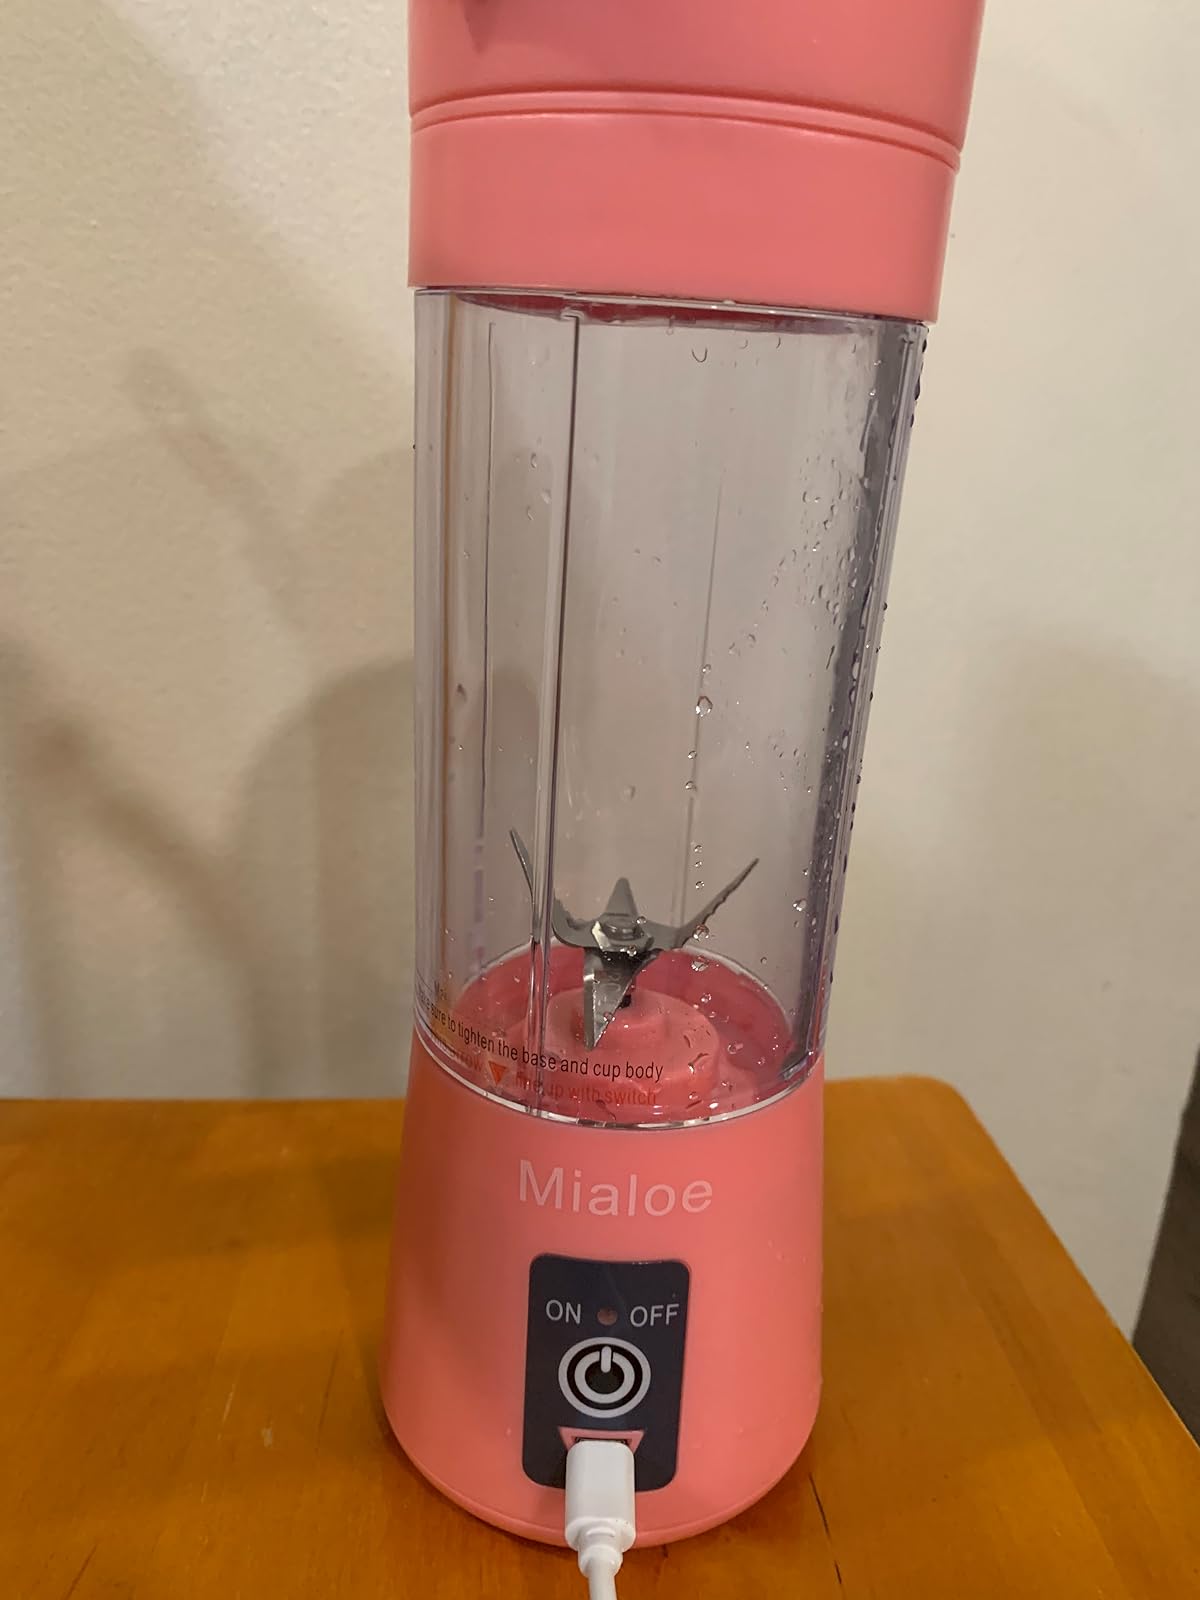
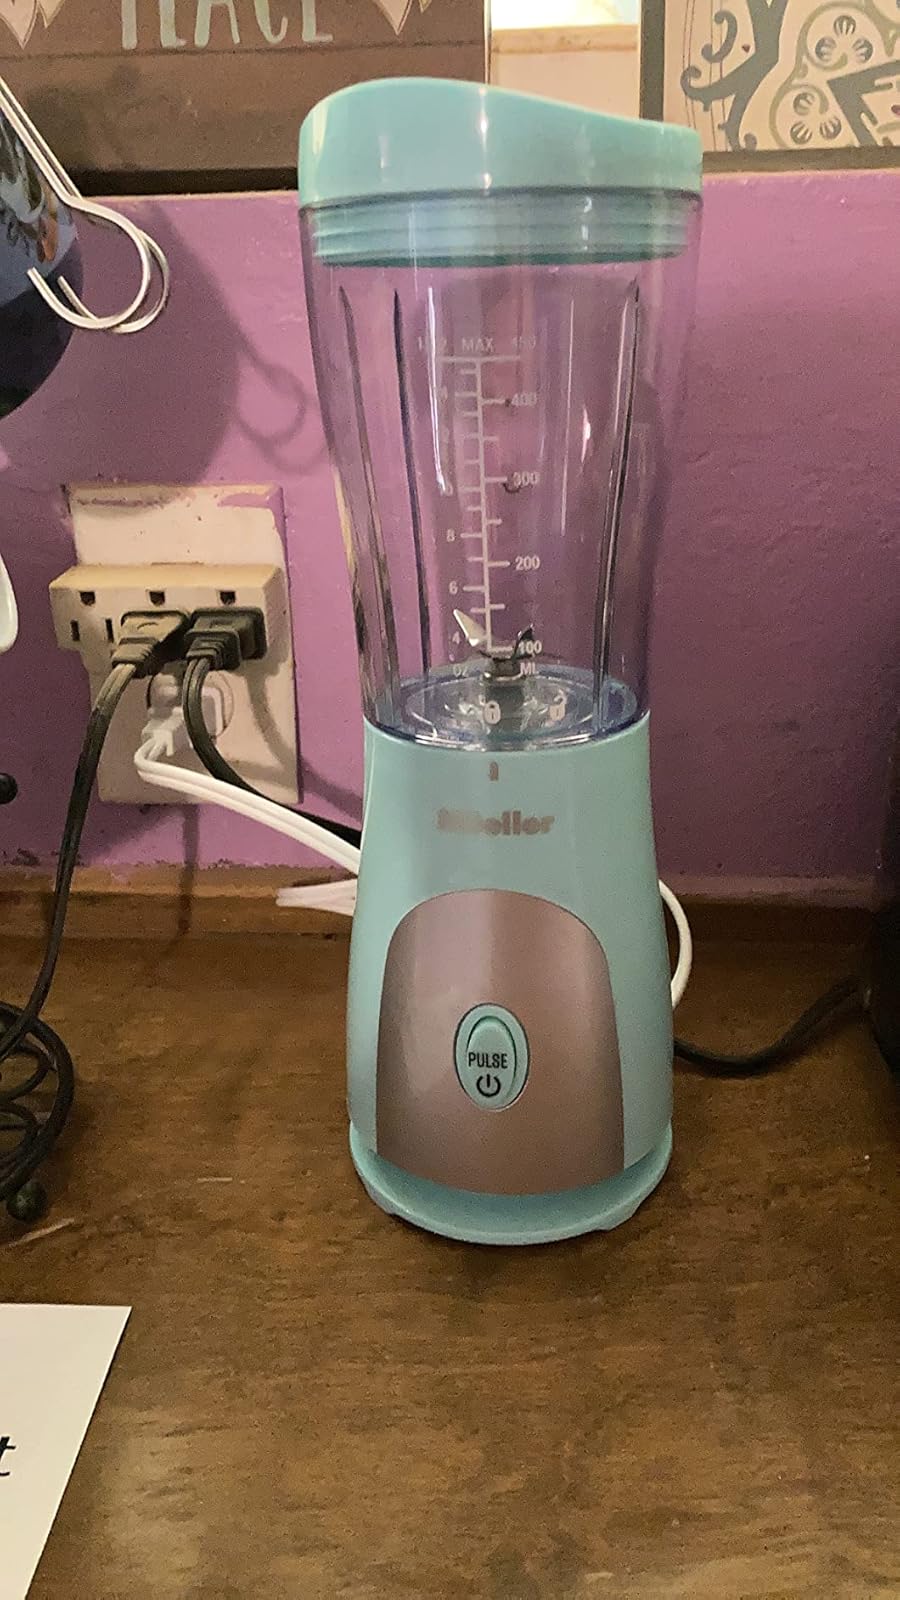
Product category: items_blender
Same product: no